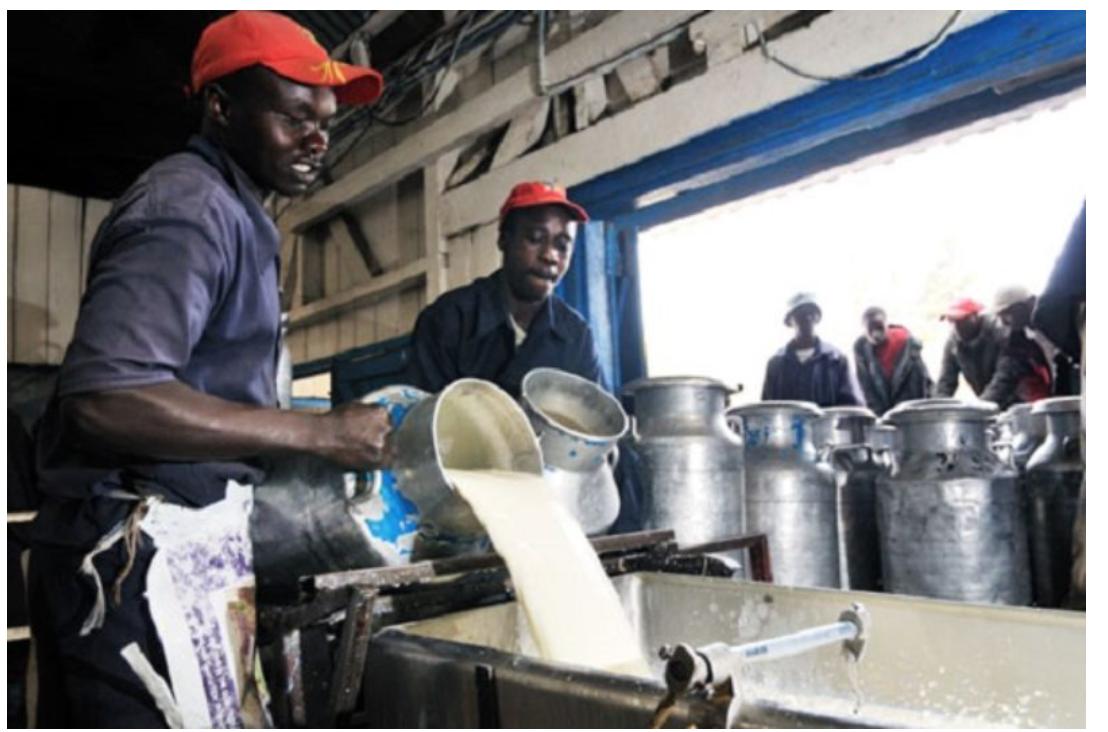
Wanaume hawa wanamwaga maziwa kutoka kwa mitungi iliyobebewa kuenda pahali ambapo itachemshwa ama itaangaliwa vizuri na nyuma kabisa kuna mitungi ingine imebeba maziwa na watu ambao wameleta mitungi hili ni kuashiria eneo hili ni la ukulima.